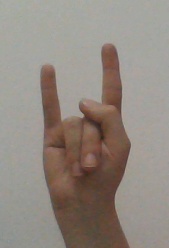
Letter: la